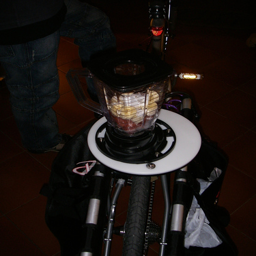
A blender powered by a bicycle is full of ingredients.
A blender is shown on top of a bike wheel.
A blender is placed on the bike while people look on.
A tripod with a laser rotary level not being used.
A blender set up on a small table.